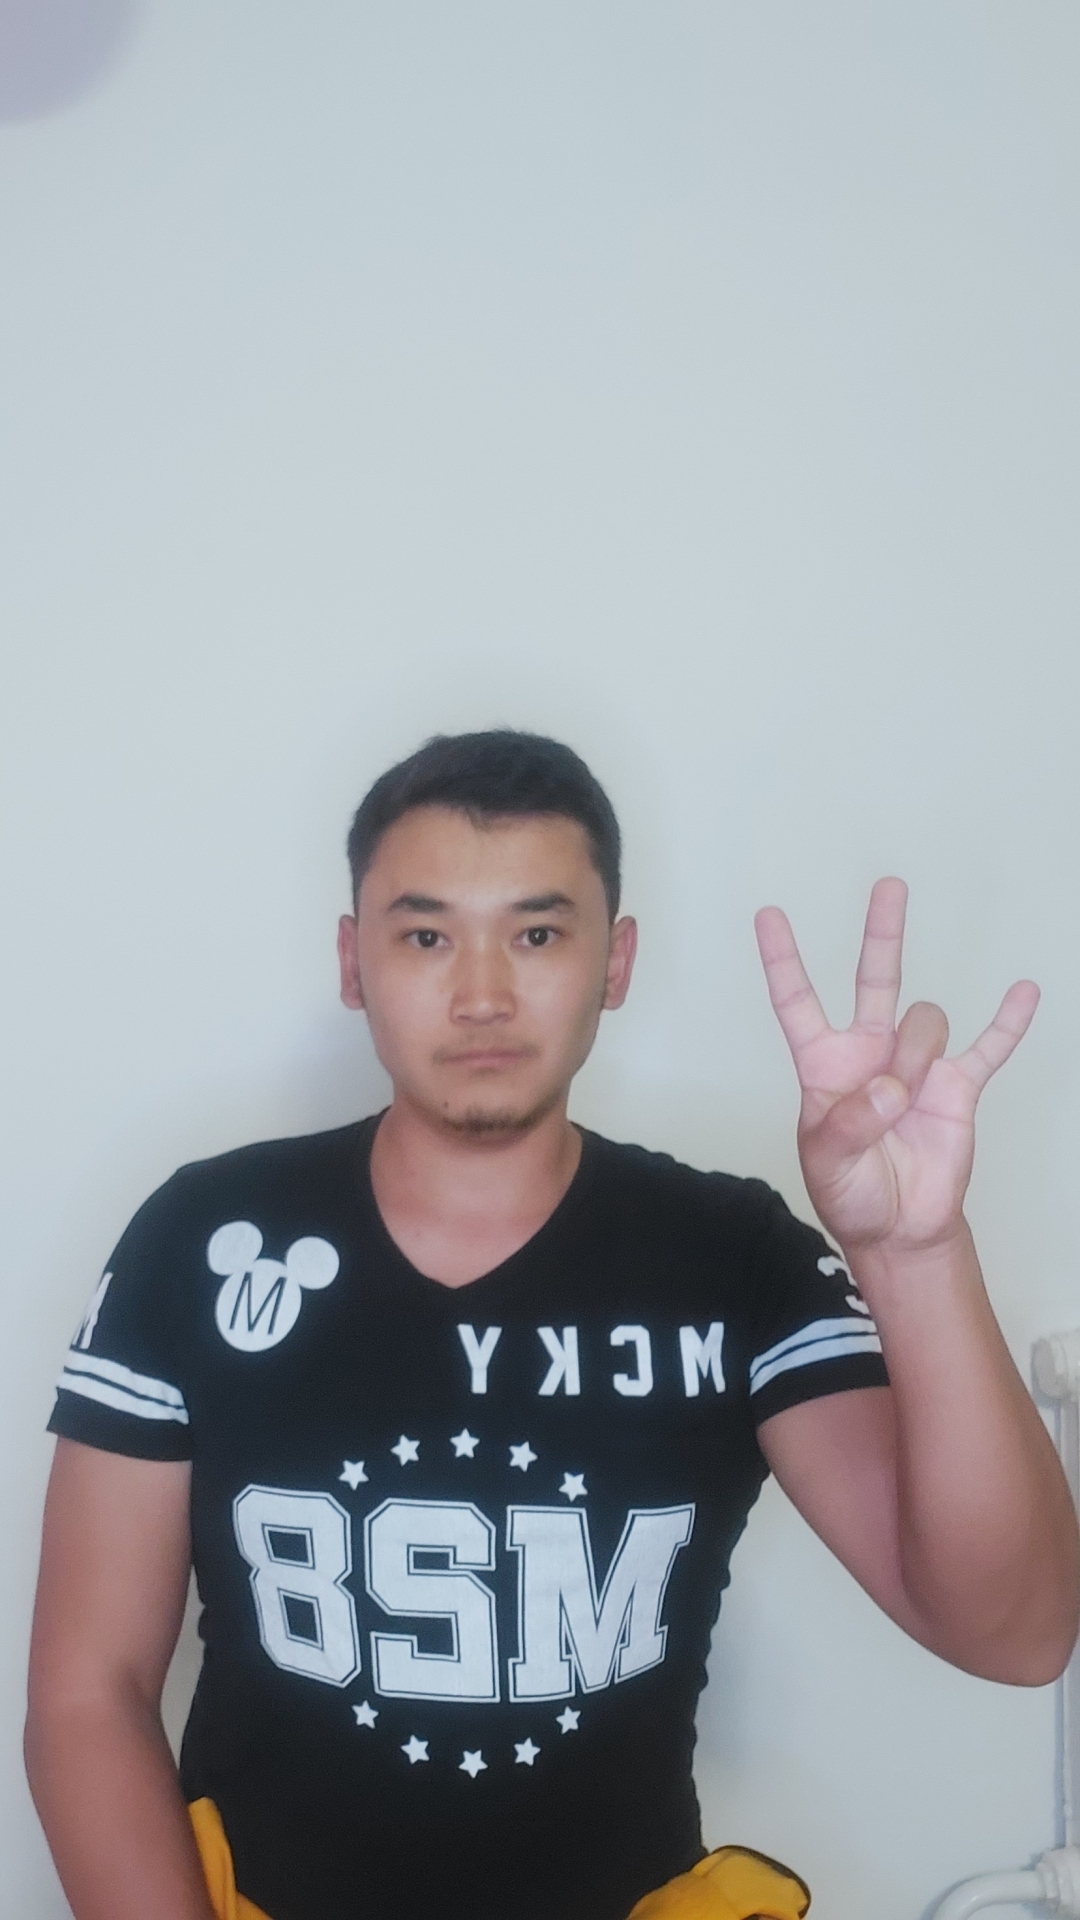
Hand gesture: three3